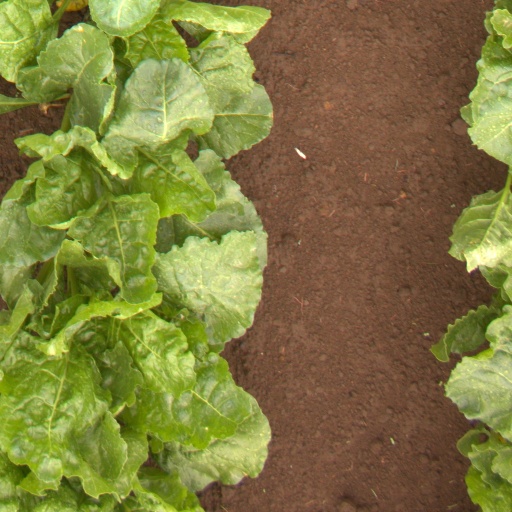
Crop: sugar beet